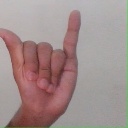
अक्षर: य